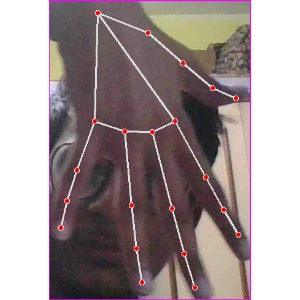
अक्षर: ढ